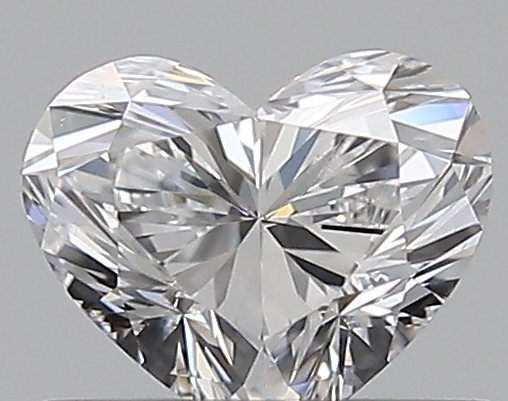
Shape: heart
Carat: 0.5
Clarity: VS2
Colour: E
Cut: EX
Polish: EX
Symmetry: VG
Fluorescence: N
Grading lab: GIA
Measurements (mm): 4.69 x 5.59 x 3.31